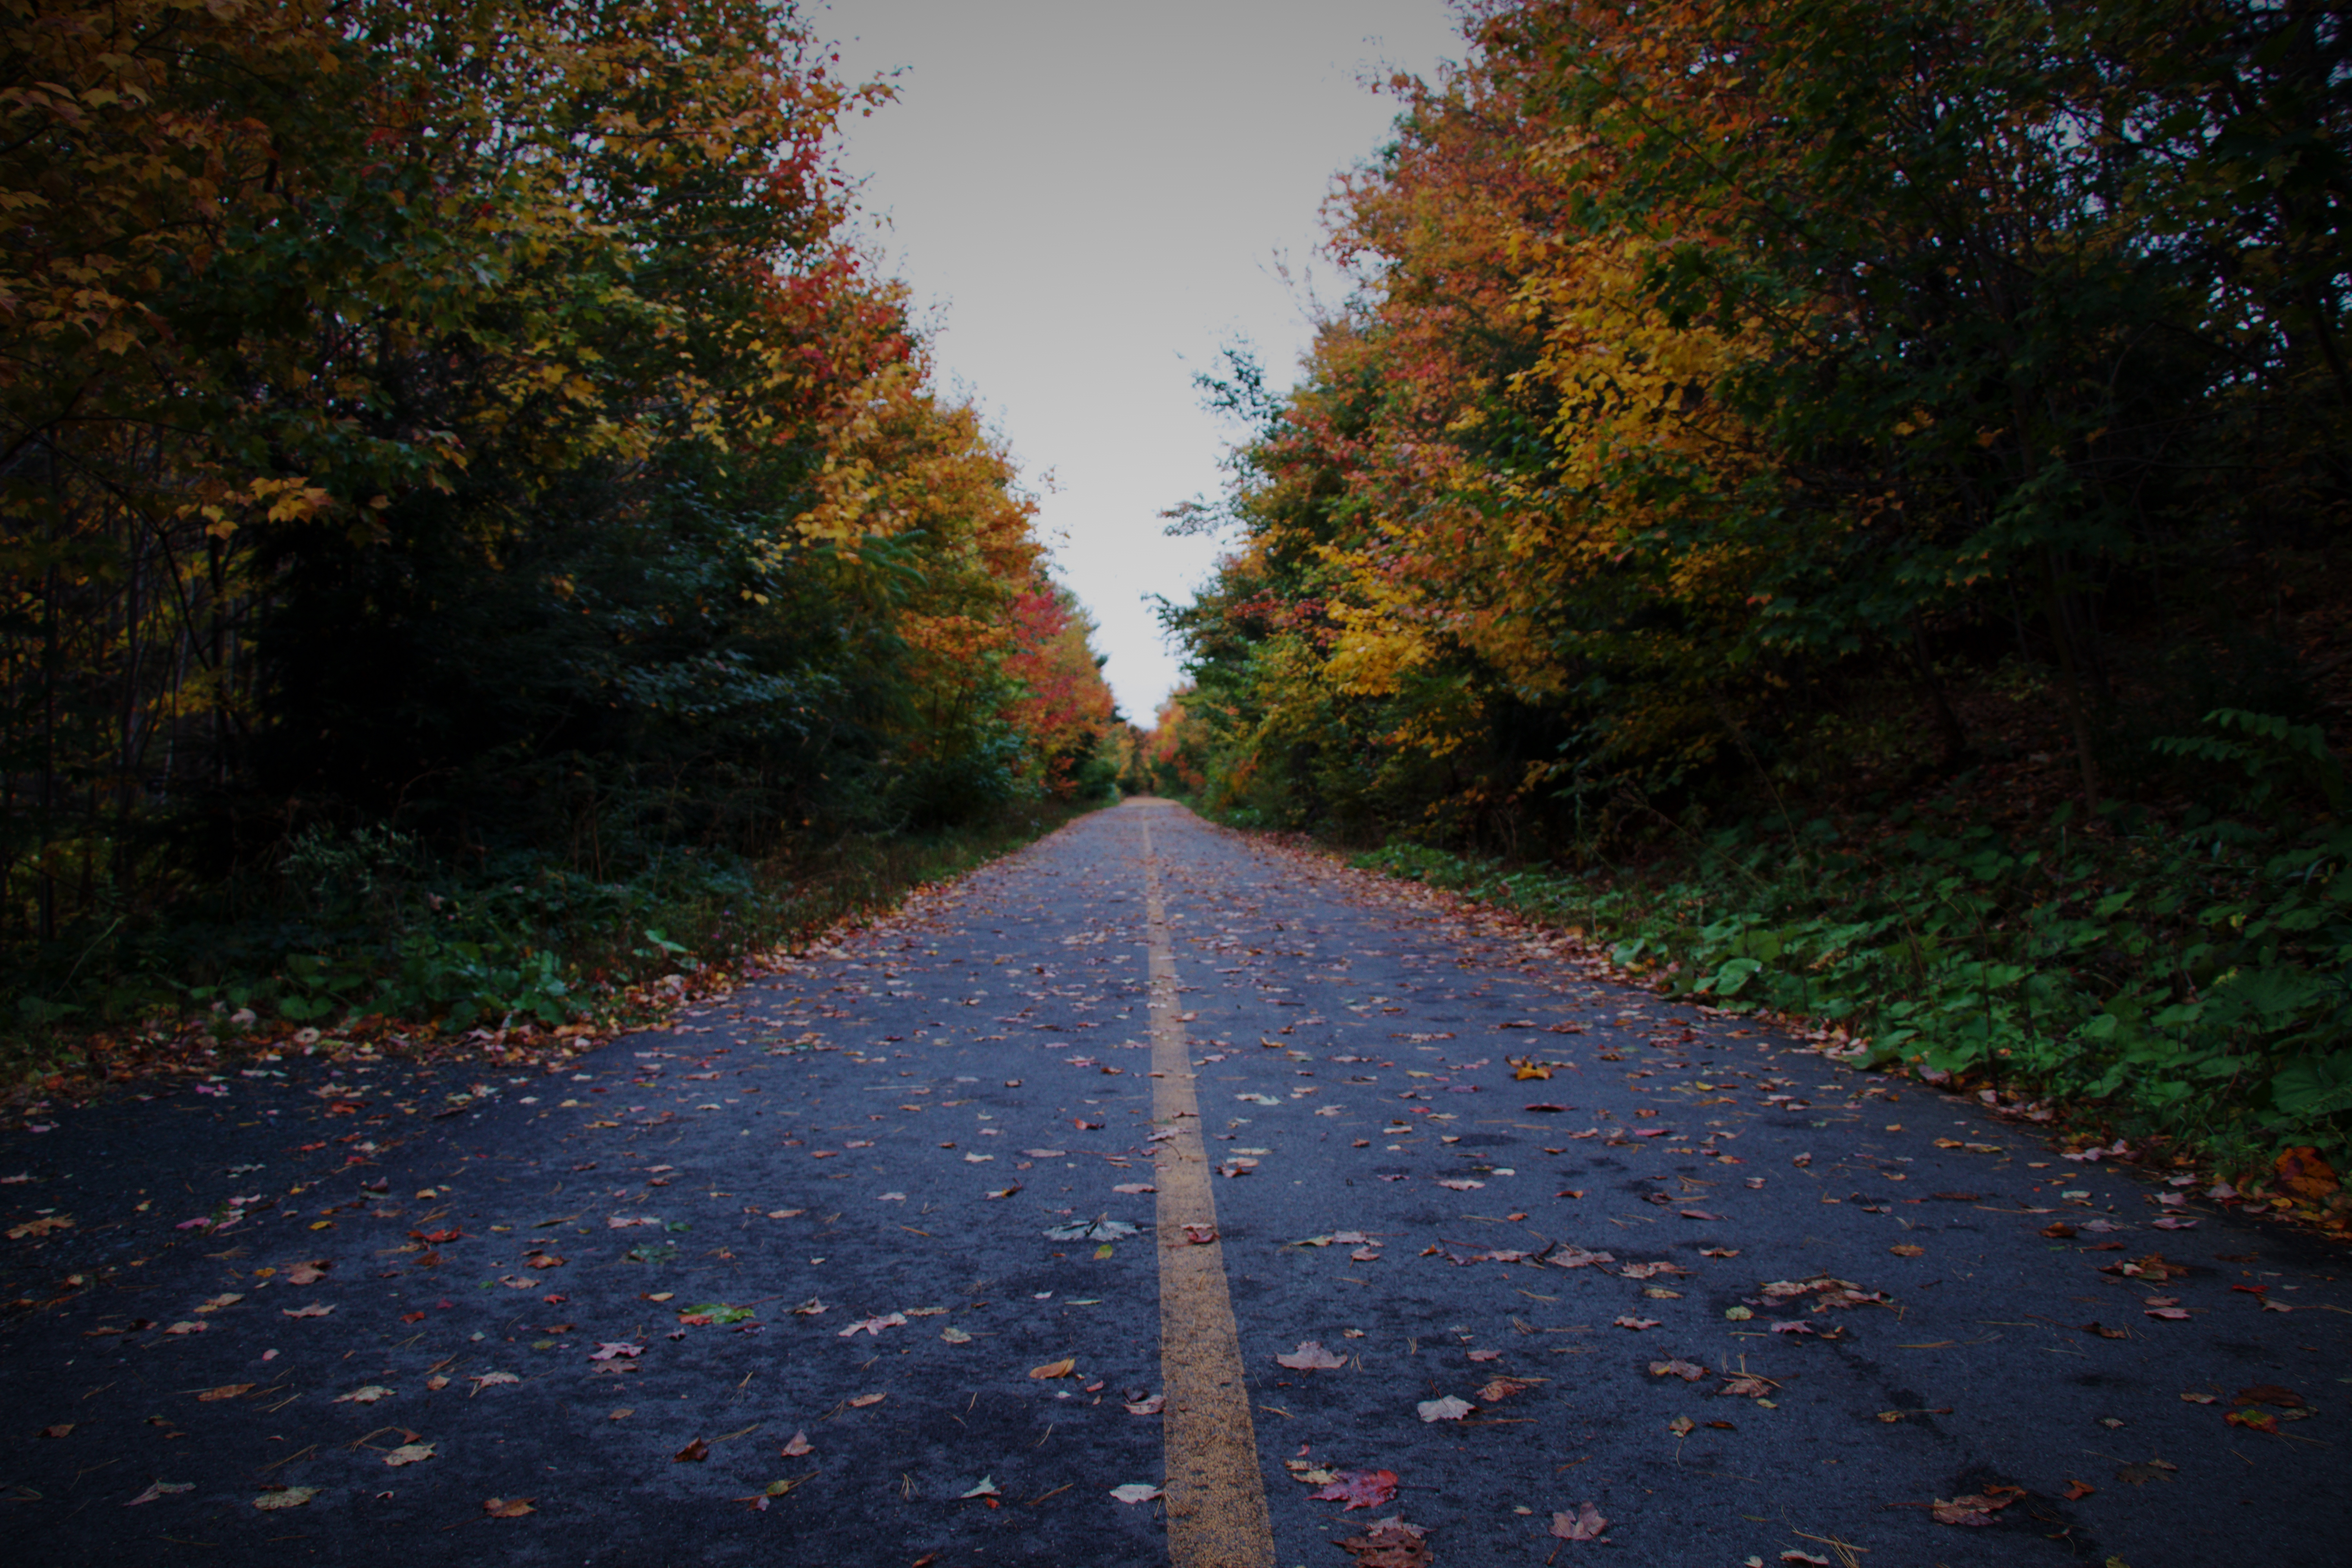
leaf, tree, nature, sky, road, natural landscape, autumn, lane, asphalt, road surface, atmospheric phenomenon, deciduous, morning, woody plant, infrastructure, line, plant, thoroughfare, branch, sunlight, forest, evening, grass, landscape, rural area, horizon, wood, street, path, walkway, symmetry, nonbuilding structure, trail, Tints and shades, woodland